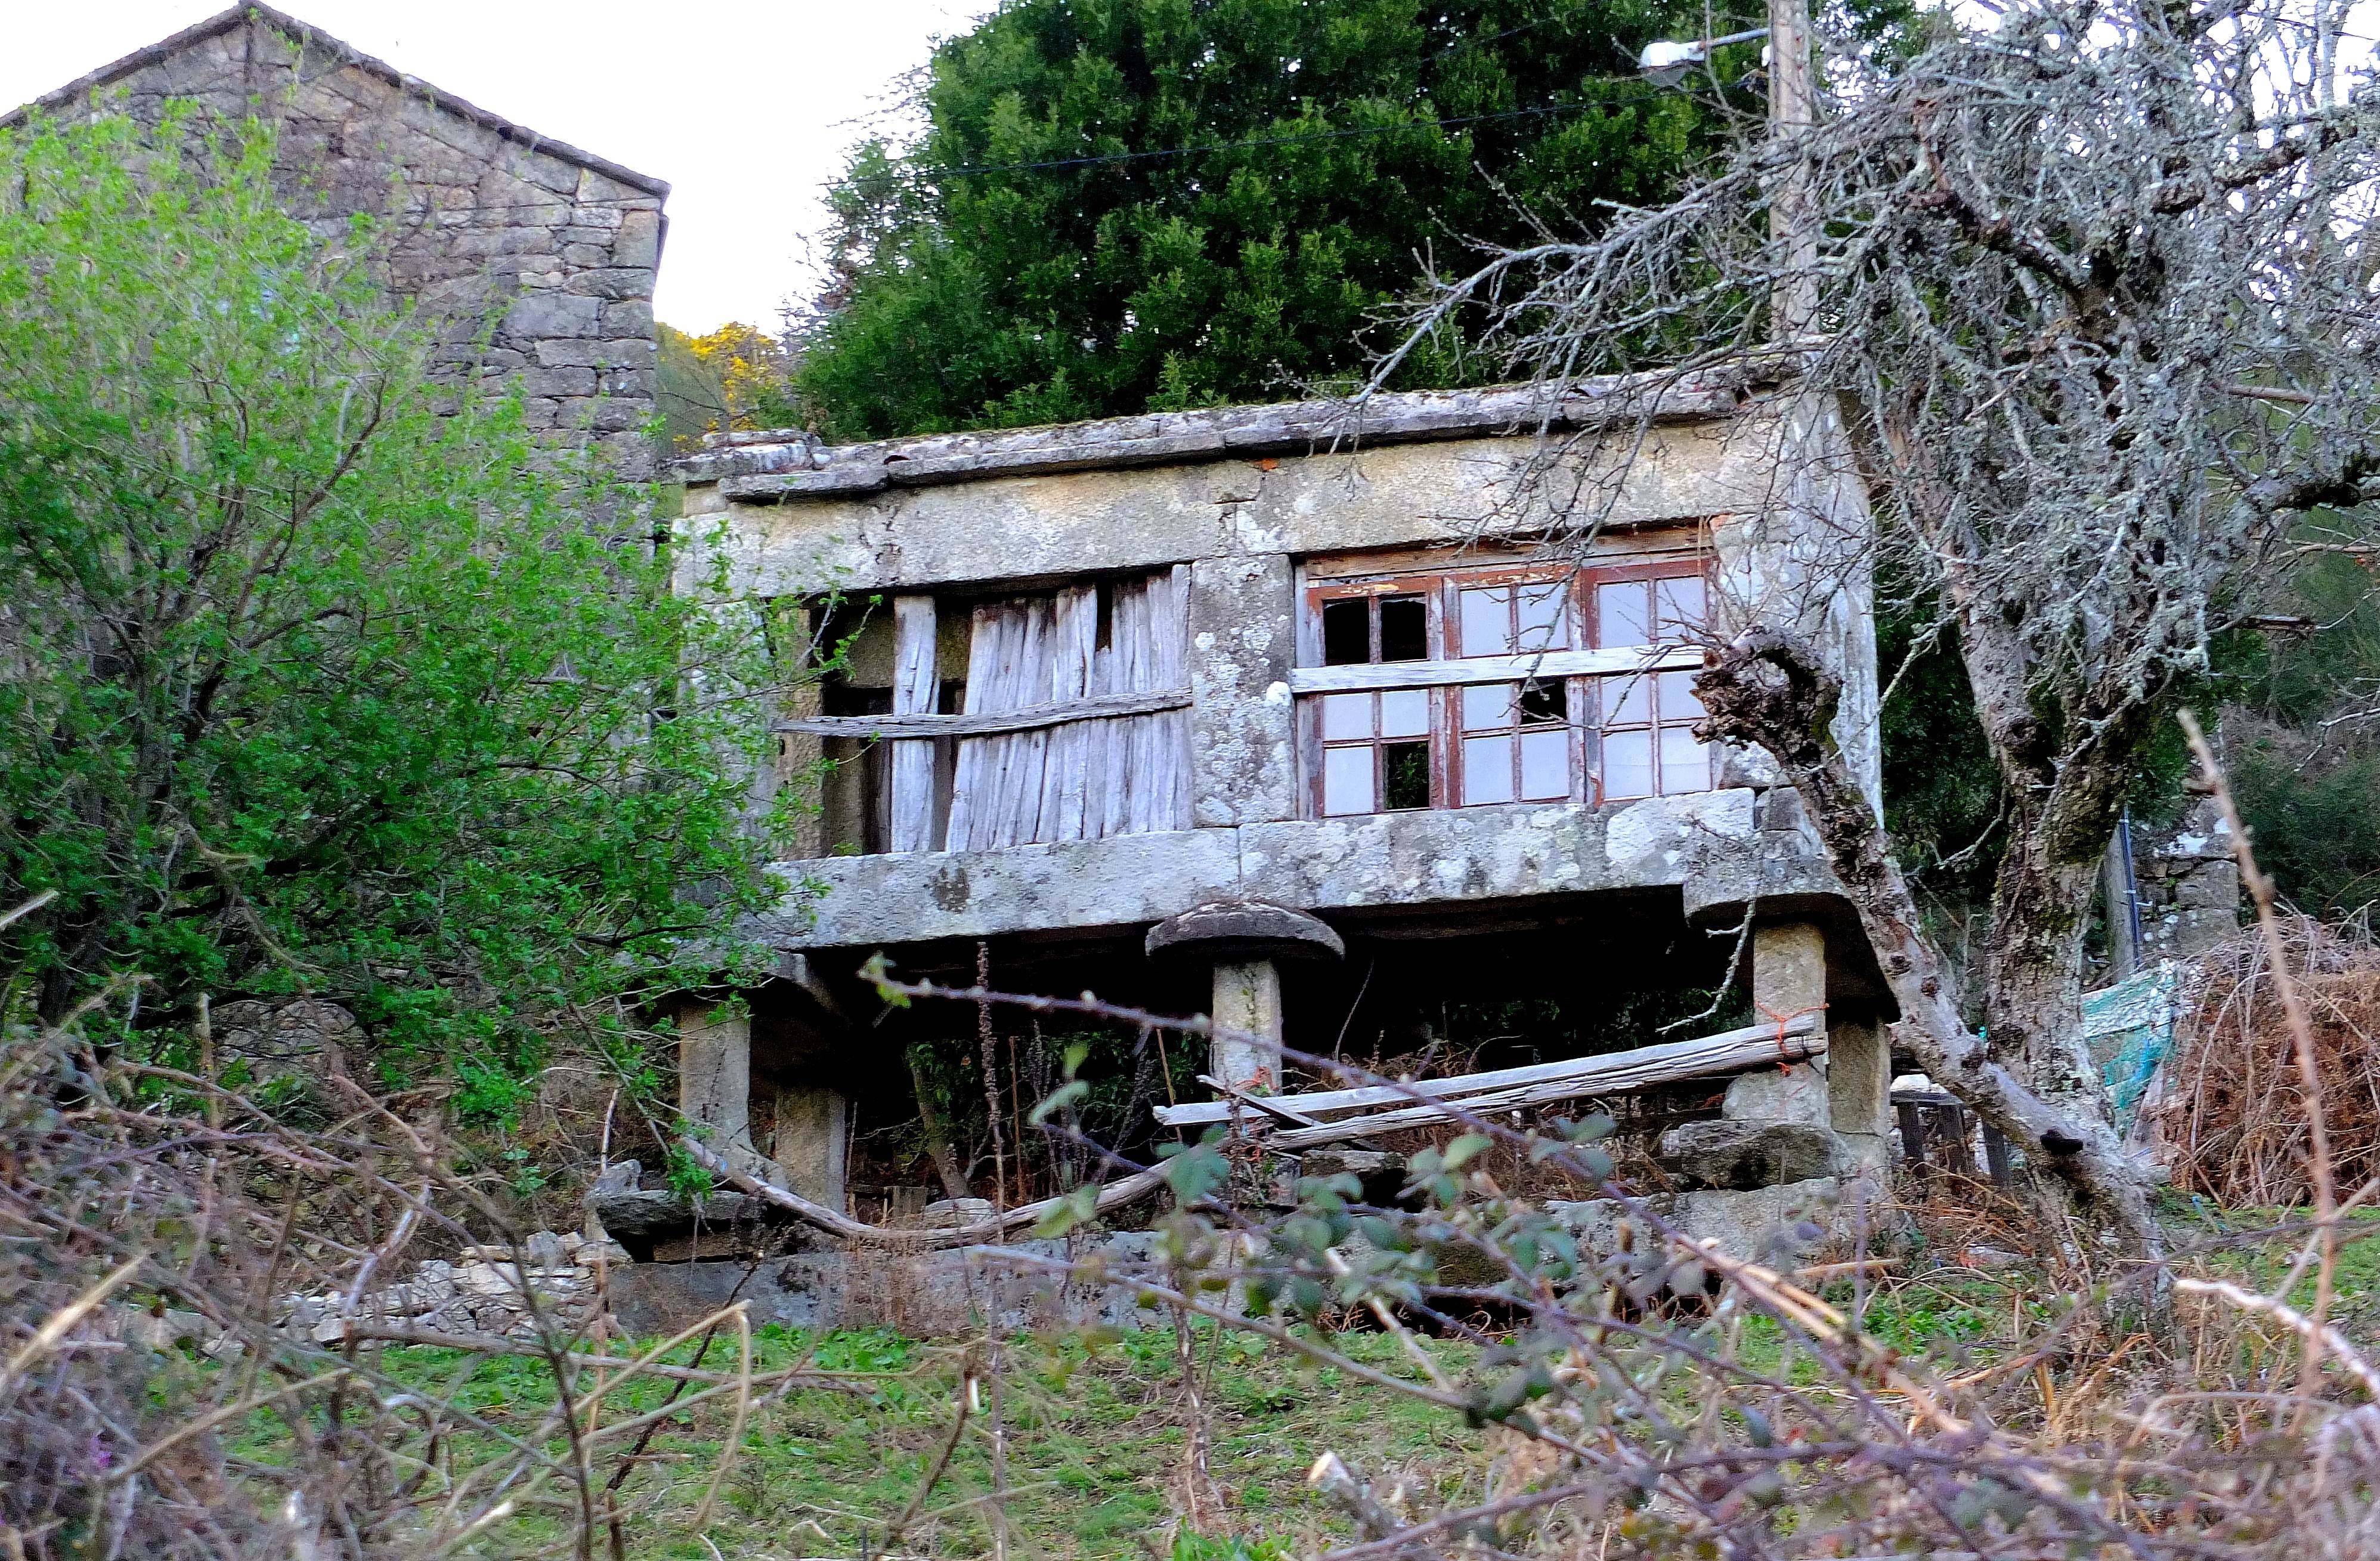
house, hut, shack, cottage, spain, ruins, galicia, pontevedra, espana, ggl1, gaby1, fujifilmxs1, canastros, horreos, rural area, pontevedragaliciaespa a, geological phenomenon